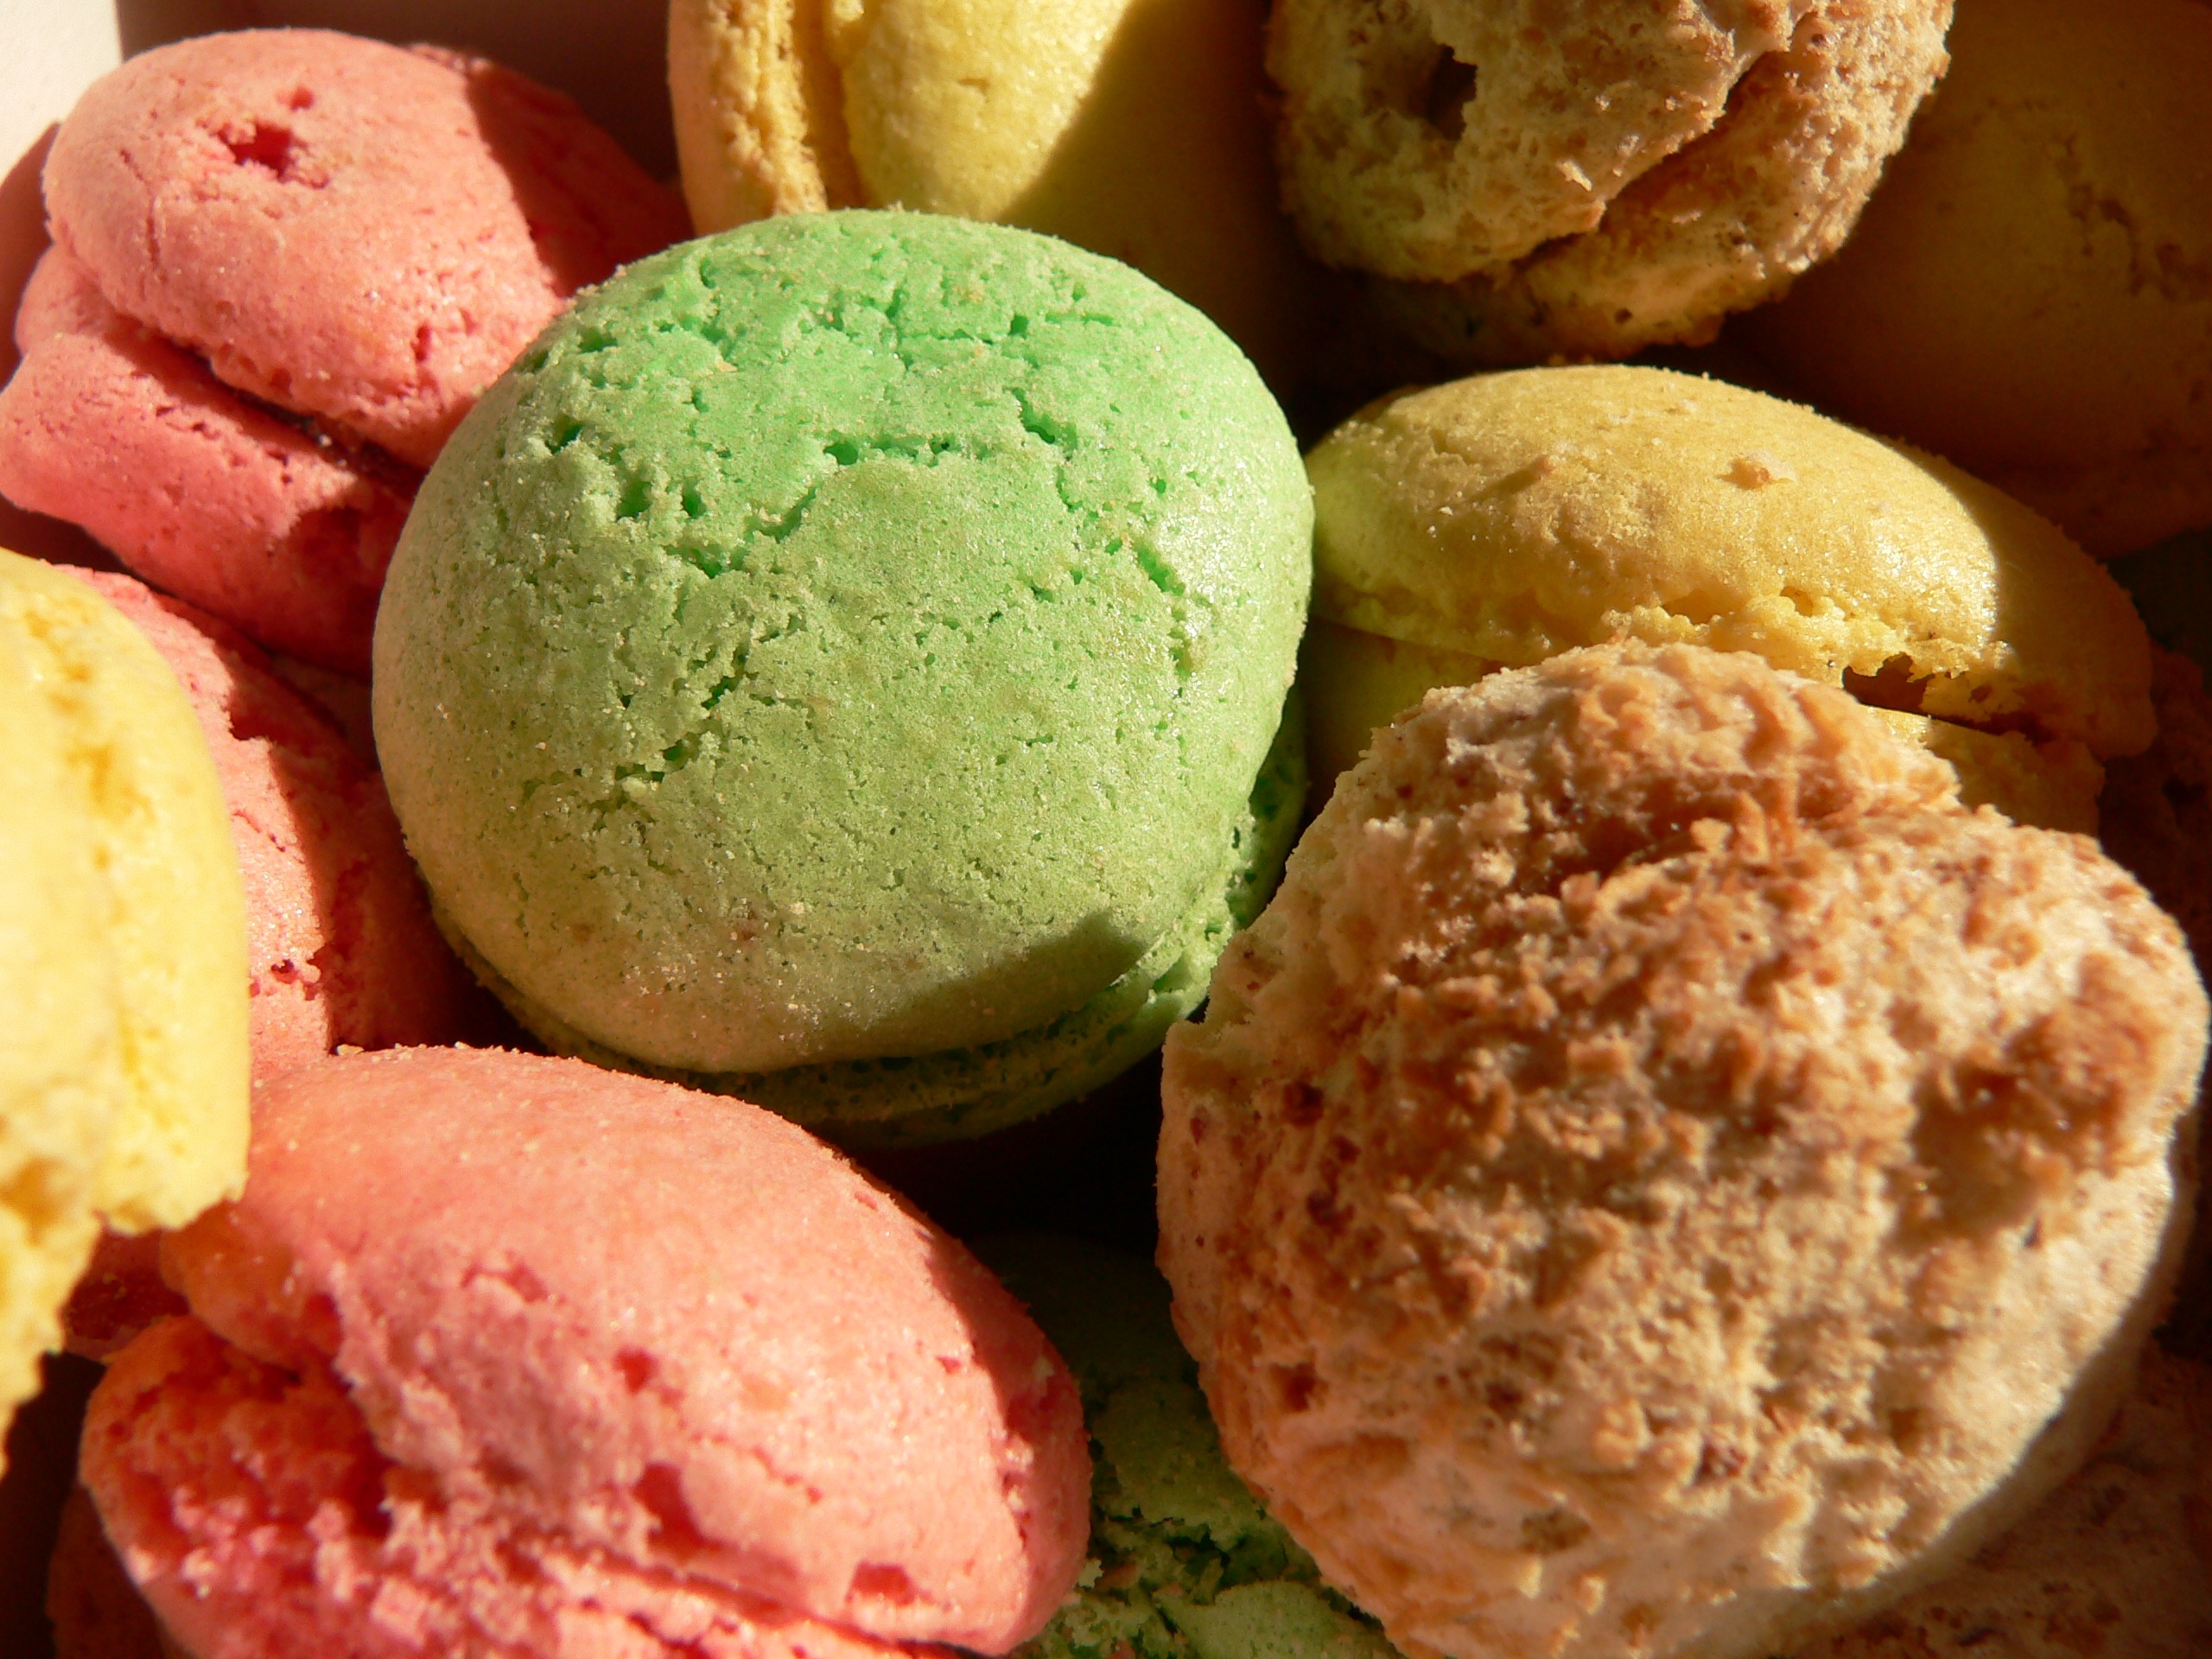
dish, meal, food, produce, colorful, breakfast, baking, ice cream, macaroon, macaron, dessert, eat, delicious, eating, badge, baked goods, cakes